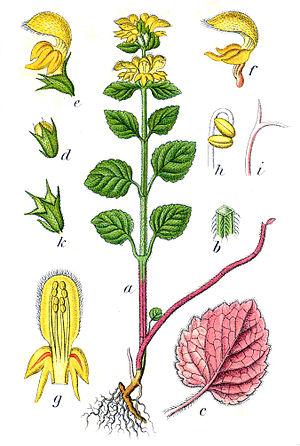
Le Lamier jaune ou Ortie jaune est une espèce de plantes herbacées de la famille des Lamiaceae, très commune en France.